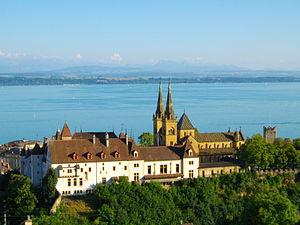
La collégiale protestante Notre-Dame de Neuchâtel est un édifice religieux du XIIᵉ siècle qui se situe sur la colline du château de Neuchâtel en Suisse. Elle surplombe la ville de Neuchâtel.